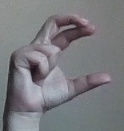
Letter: thal